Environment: real
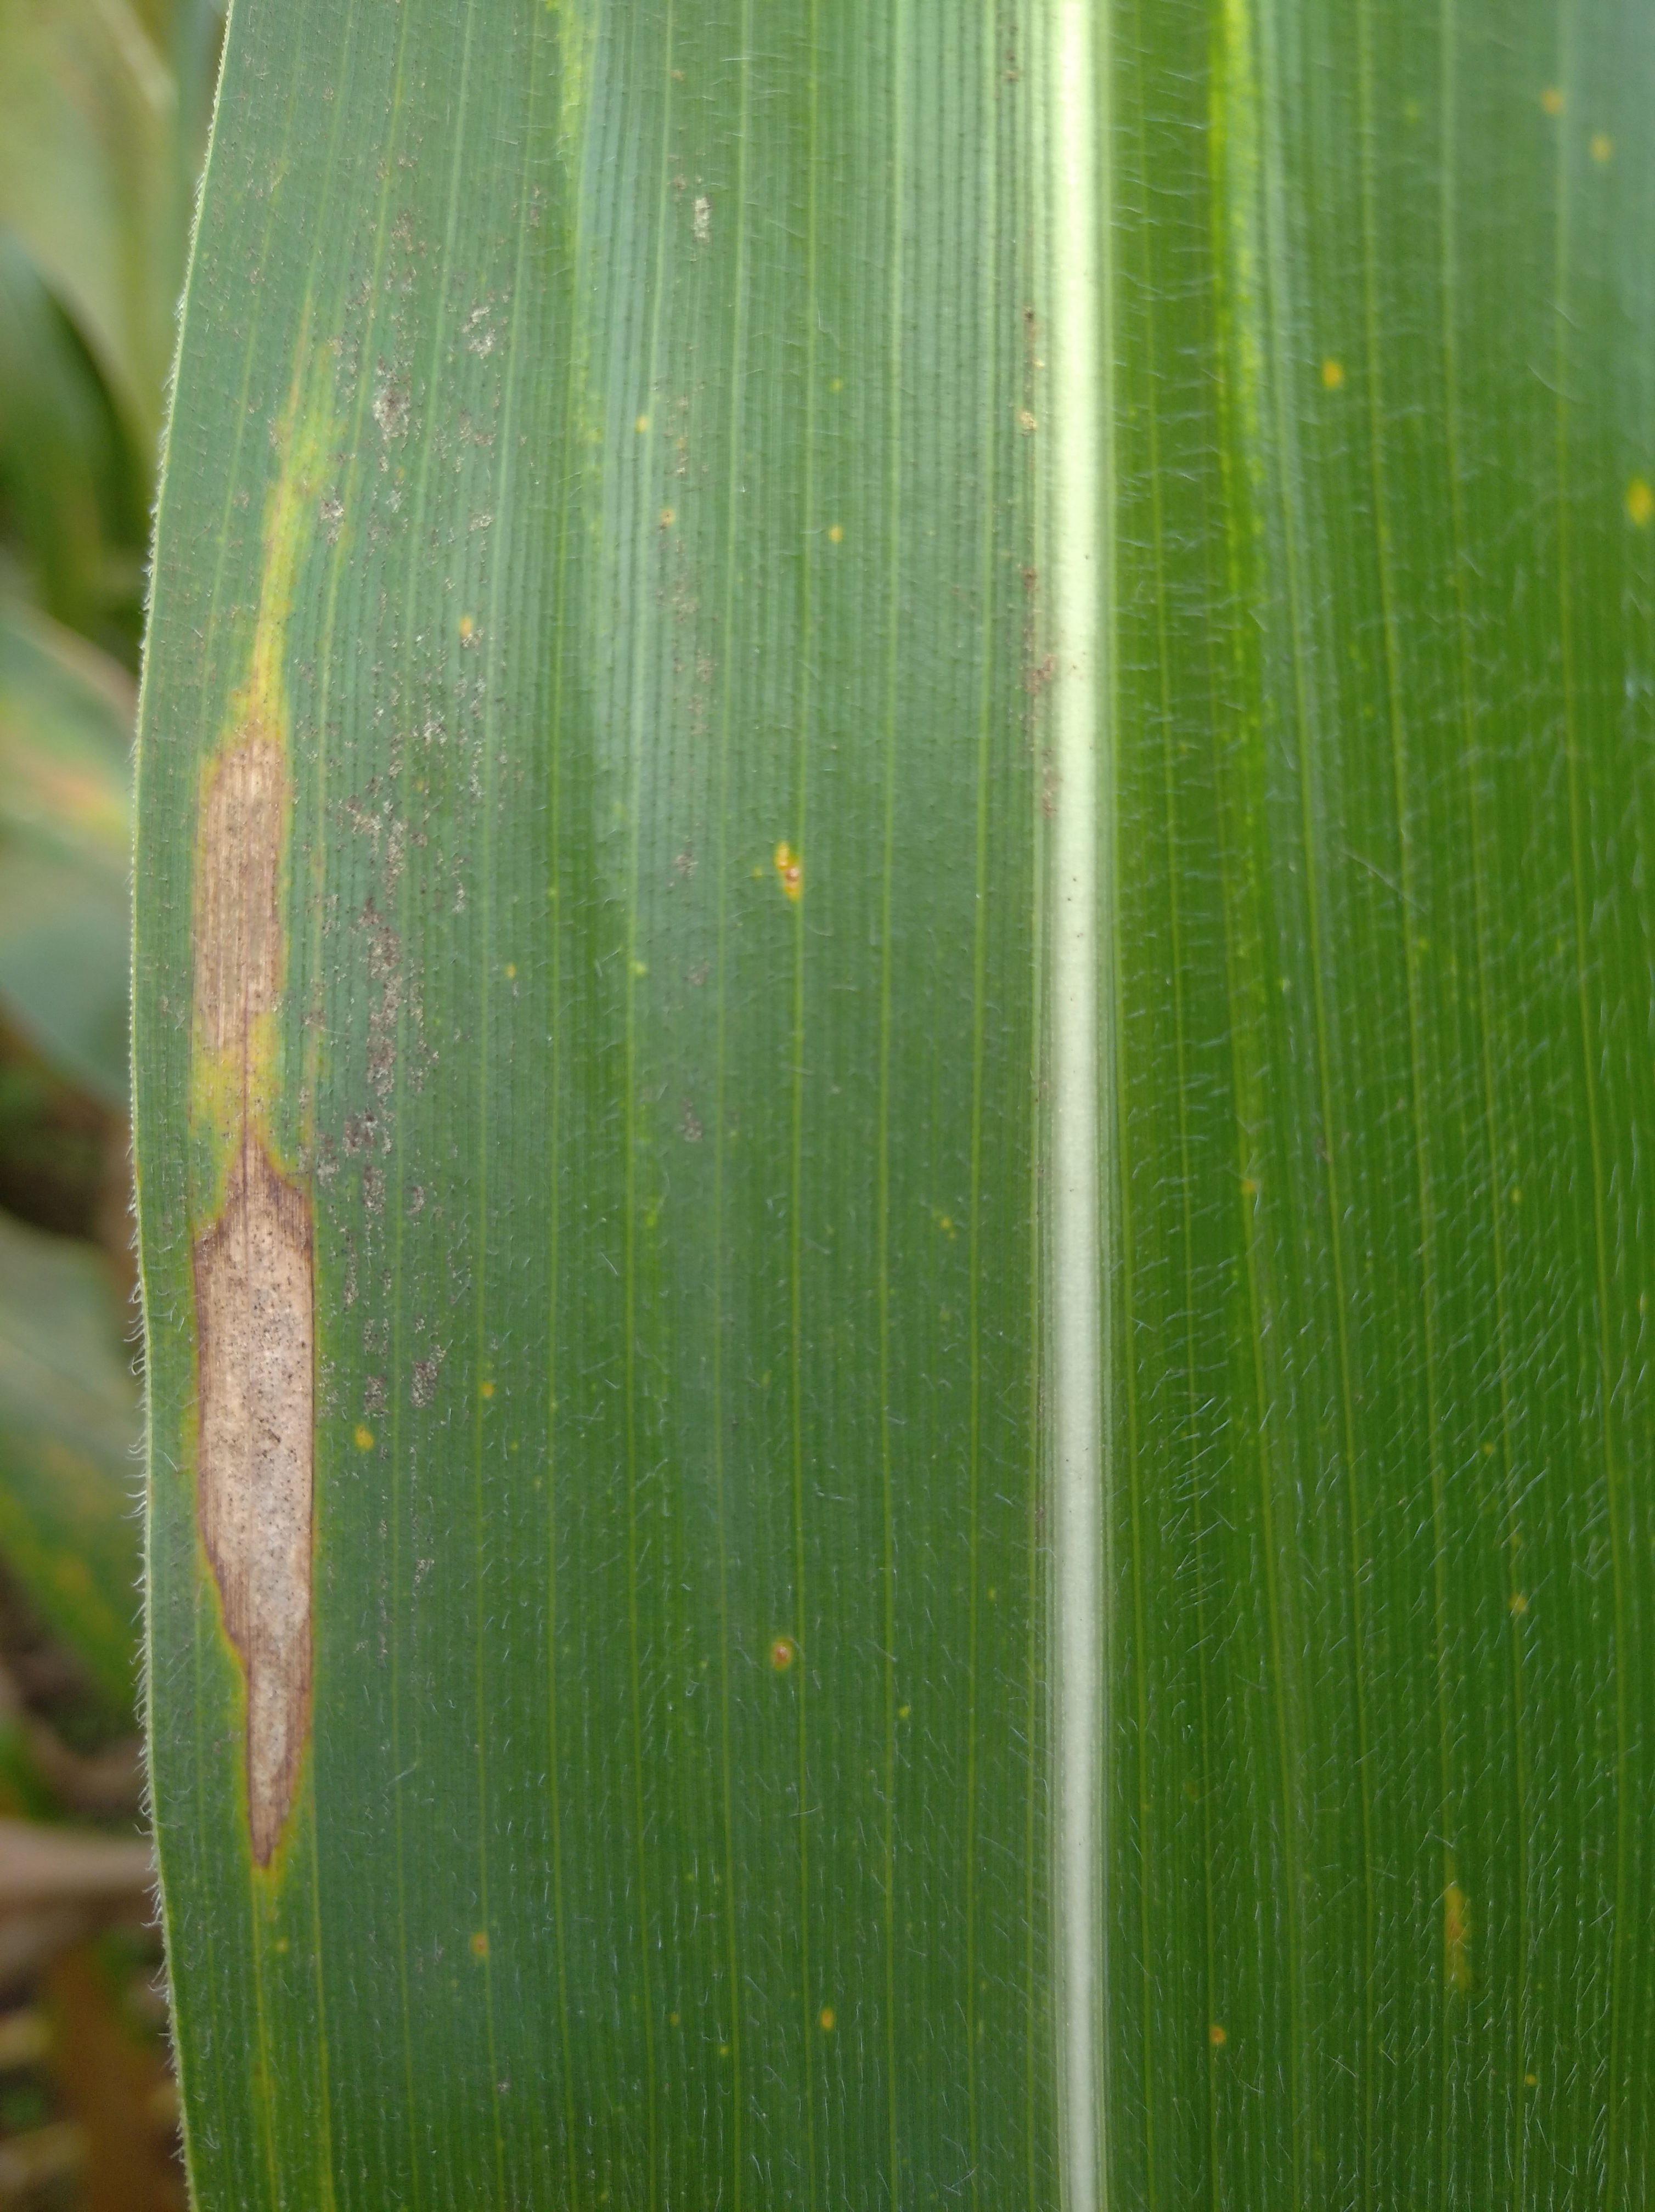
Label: northern_corn_leaf_blight